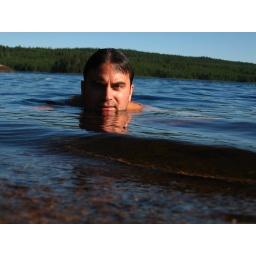
trip to the island in the lake to drink Champagne and (gulp) sign divorce papers. Sigh.